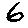
Label: 6